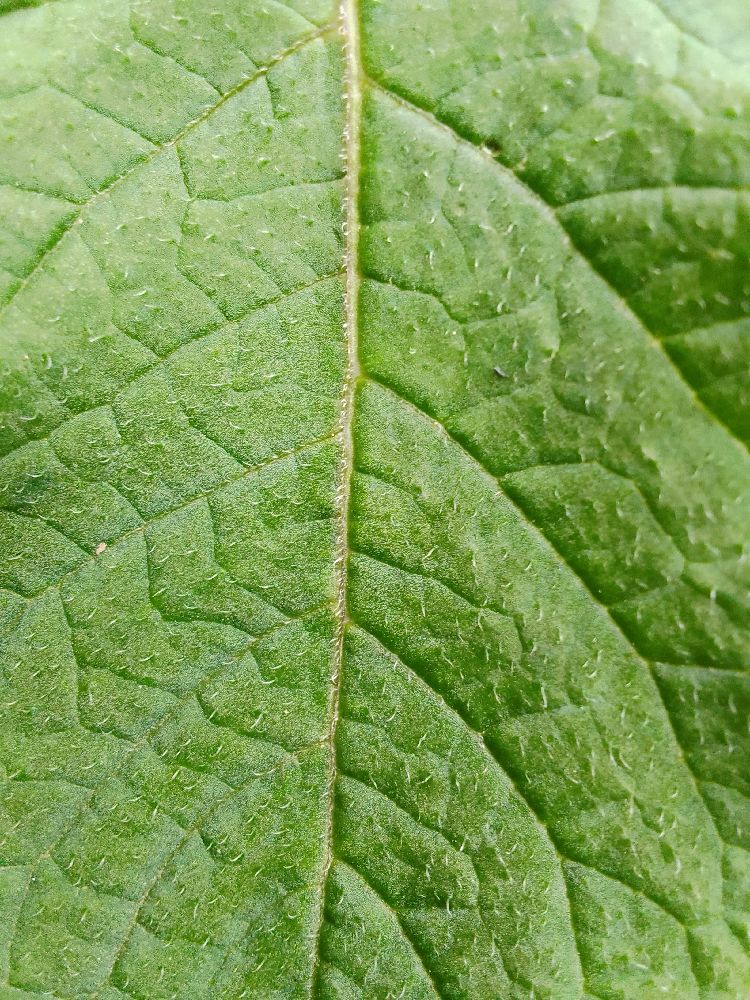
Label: Healthy